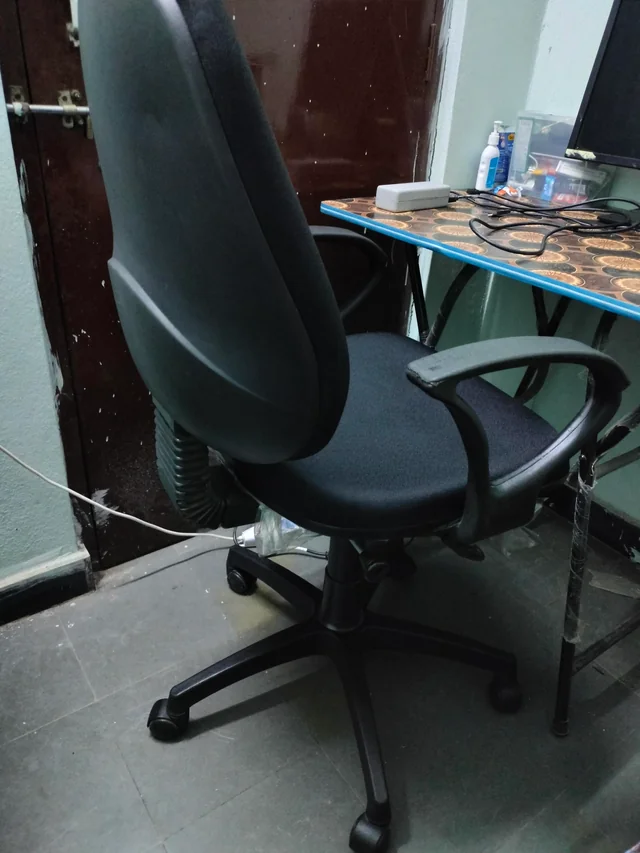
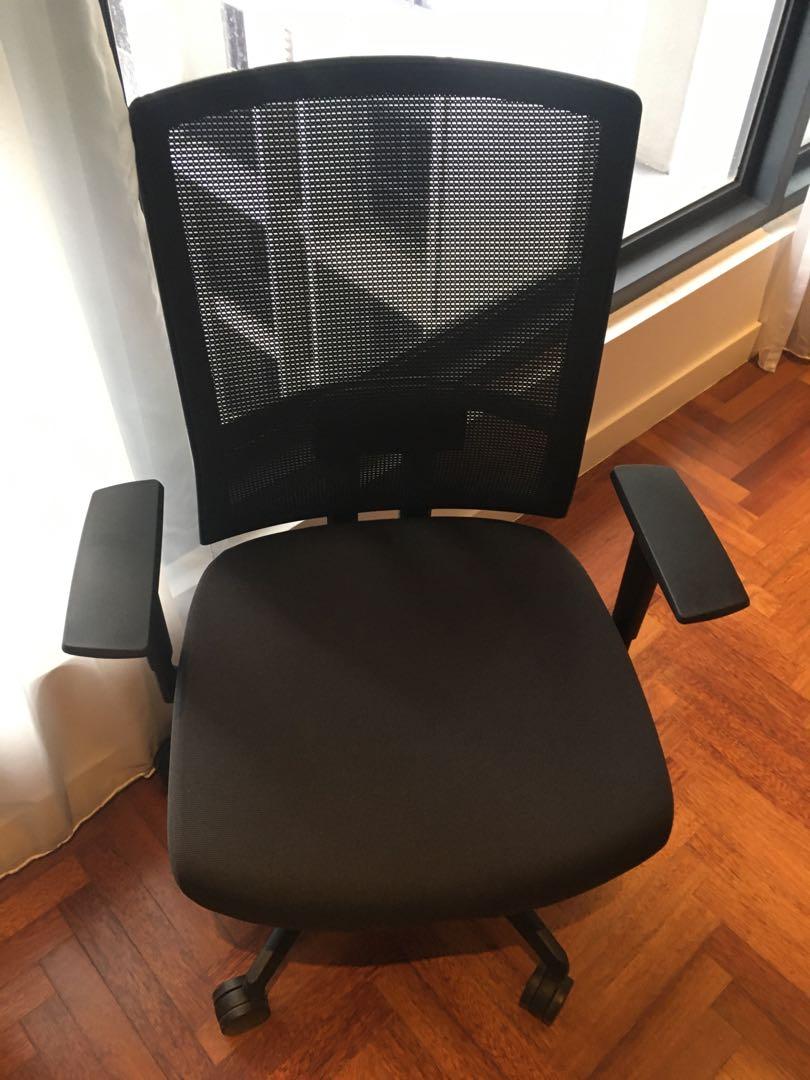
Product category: items_chair
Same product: no